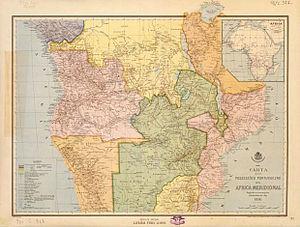
L'Empire colonial portugais désigne les territoires d'outre-mer occupés et administrés par le Portugal entre le début du XVᵉ siècle et le XXᵉ siècle. Officiellement, on lui a longtemps préféré celui d’« Outre-mer portugais » avant d'adopter temporairement le terme d’« Empire colonial portugais » entre 1930 et 1951.
L’histoire de l’Angola commence avec les peuples de langues khoïsan avant de se poursuivre avec l’immigration et l'occupation du futur territoire angolais par les peuples de langue bantoue après 1000.